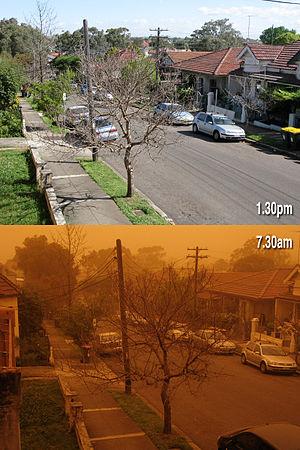
La tempête de sable en Australie de 2009 désigne une période allant du 22 au 24 septembre 2009 durant laquelle l'Est de l'Australie subit la plus intense et spectaculaire tempête de sable qu'ait connu le pays depuis 70 ans. La tempête a été par la suite qualifiée La mère de toutes les tempêtes de sable.